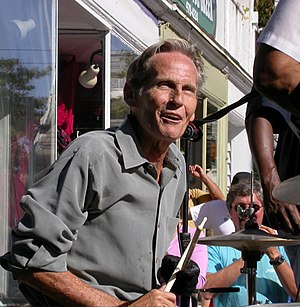
Levon Helm
Levon Helm optræder i 2004 i Woodstock, New York.
Mark Lavon Helm var en amerikansk rockmusiker, bedst kendt som trommeslager i rockgruppen The Band. Helm er også kendt for sin sjælfulde country-lignende stemme og sin kraftfulde trommestil, som man kan høre i mange af The Bands sange, så som "The Weight", "Up on Cripple Creek", "King Harvest", "Ophelia" and "The Night They Drove Old Dixie Down".